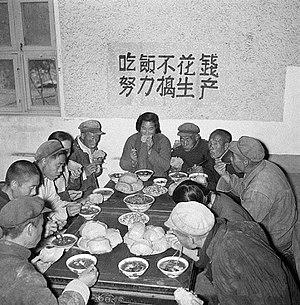
La grande famine en Chine, est une période de l'histoire de la république populaire de Chine de 1959 à 1961 caractérisée par une famine généralisée en Chine continentale. Certains chercheurs incluent aussi les années 1958 ou 1962. Le nombre estimé de décès dus à la famine varie de 15 millions à 55 millions. La grande famine chinoise est souvent considérée comme la famine la plus meurtrière de l'histoire de l'humanité. Les principaux facteurs contribuant à la famine étaient les politiques du « Grand Bond en avant » et de la « commune populaire ». Après le lancement des réformes et ouvertures qui ont suivi la mort de Mao Zedong, le Parti communiste chinois a déclaré officiellement en 1981 que la famine était principalement due aux erreurs du Grand Bond en avant ainsi qu'à la campagne anti-droitiste, en plus de certaines catastrophes naturelles et de la rupture sino-soviétique.